Margery Lyster

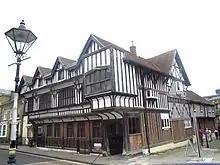
The Lyster house in Southampton, known as The Tudor House

In 1537, Margery Horsham married Sir Michael Lyster and became known as Mistress or Lady Lyster. On February that same year, she and another Mistress Margery were asked by John Husee to find a place for Katherine Basset as a chamberer or lady in waiting to the newly married Countess of Sussex. Lyster explained that the three places in the countess' household were filled, but offered to take Katherine as her own companion or place her with young Mrs Norris.